Brazilian Revolution of 1930

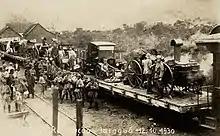
Army troops being deployed in southern Brazil.

Vargas lured General Gil de Almeida, who was in charge of the Brazilian third military region, into a false sense of security at Porto Alegre, the capital of Rio Grande do Sul. Then, at 10:00 p.m. on October 3, the revolutionaries had claimed the city of Porto Alegre and had defeated Almeida and his gaucho troops, at a cost of 20 people dead.